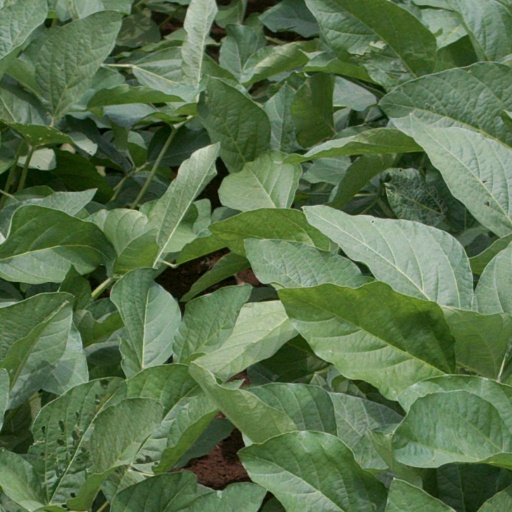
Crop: soybean